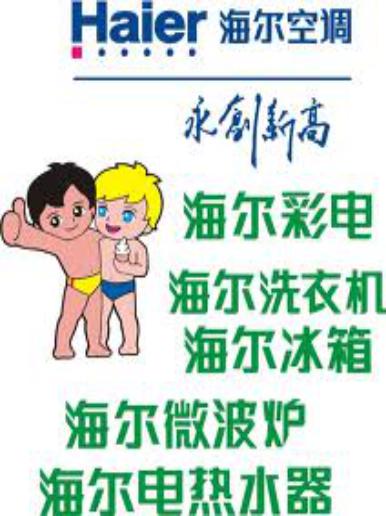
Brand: haier
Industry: Electronic